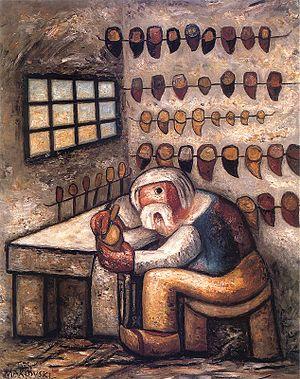
Józef Tadeusz Makowski, connu en France sous le nom de Tadé Makowski, né le 21 janvier 1882 à Oświęcim en Pologne et mort le 1ᵉʳ novembre 1932 à Paris en France, est un peintre polonais ayant principalement exercé son art en France. Peintre paysagiste à ses débuts, il évolue vers le postimpressionnisme et le cubisme au cours de sa carrière. Il réalise plus de six cent peintures à l'huile et des milliers de dessins et aquarelles, dont les thèmes principaux sont les enfants, le monde du travail et la nature.